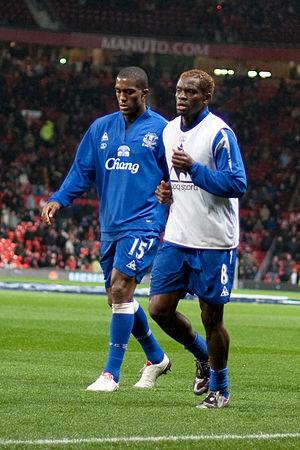
Sylvain Distin, né le 16 décembre 1977 à Bagnolet, est un footballeur français qui évolue au poste de défenseur entre 1999 et 2016.